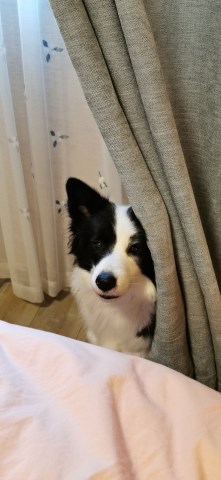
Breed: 2594-n000109-Border_collie